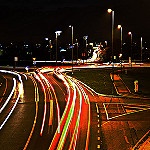
Label: street